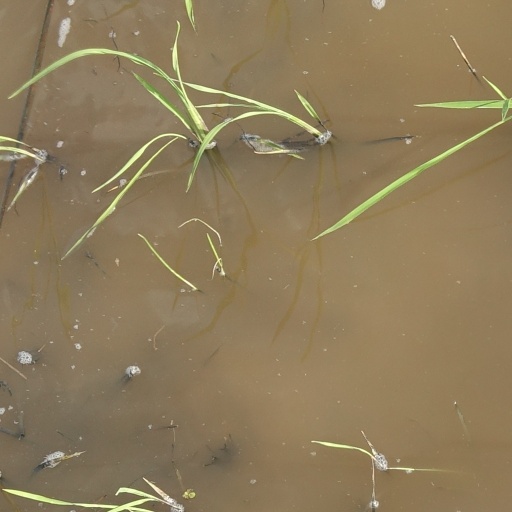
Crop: rice